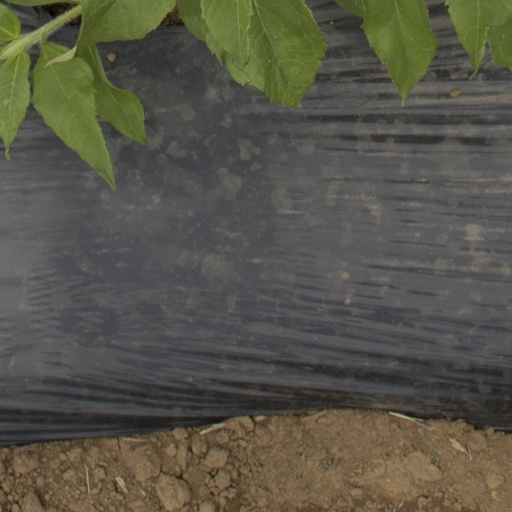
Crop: Jerusalem artichoke